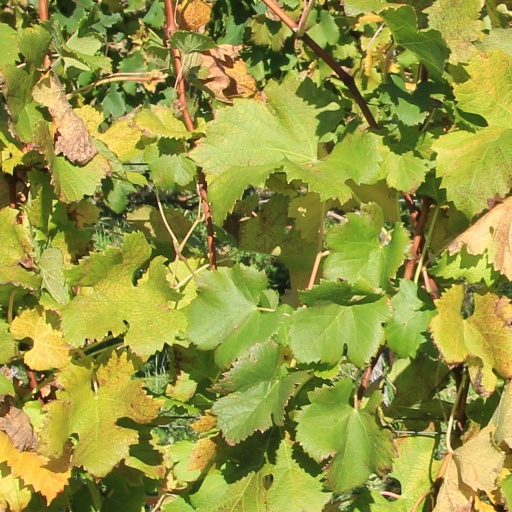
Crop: grape